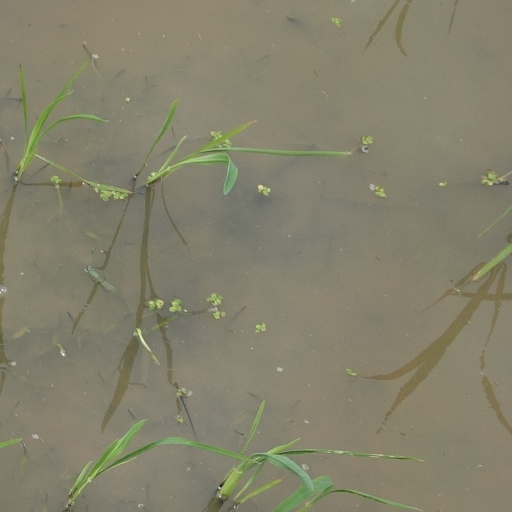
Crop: rice